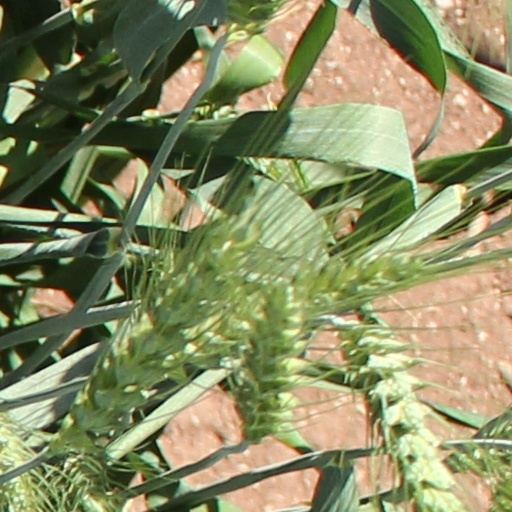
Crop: wheat